North Stoneham Park

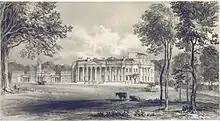
North Stoneham House

North Stoneham Park, also known as Stoneham Park, was a landscaped parkland and country house of the same name, north of Southampton at North Stoneham, Hampshire. It was the seat of the Fleming (subsequently Willis Fleming) family. The park was remodelled by Lancelot Brown in the 18th century. It is listed in the Hampshire Register of Historic Parks and Gardens.